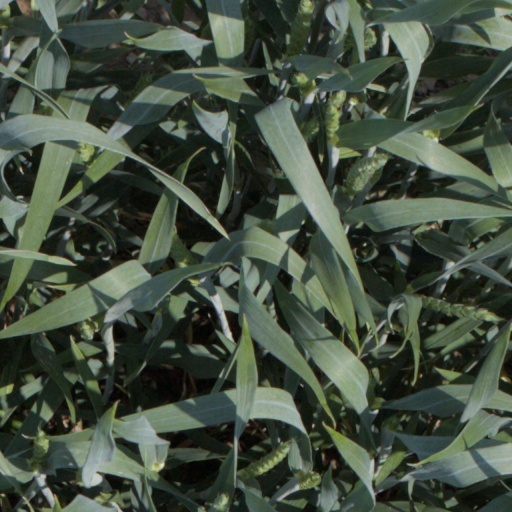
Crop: wheat